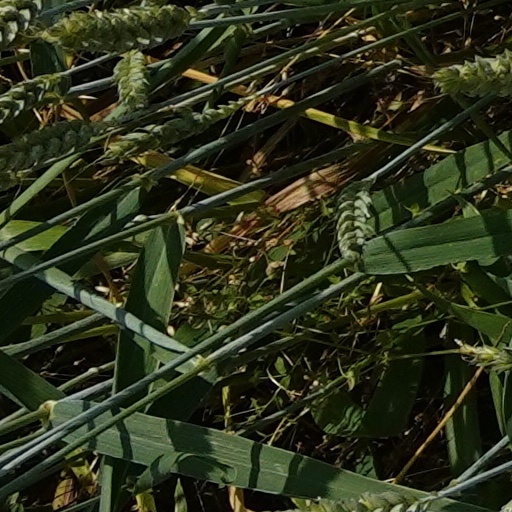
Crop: wheat